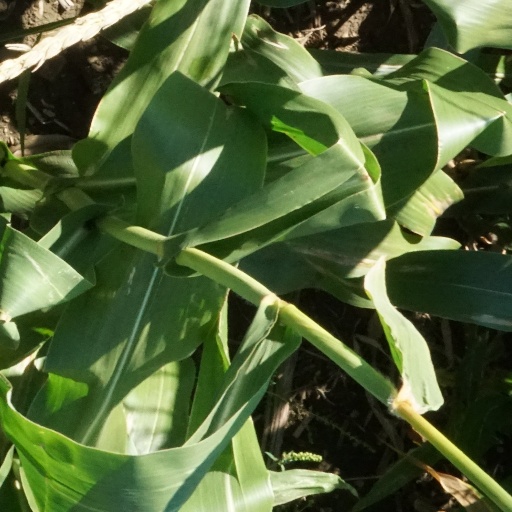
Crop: maize; corn